1937 World Snooker Championship

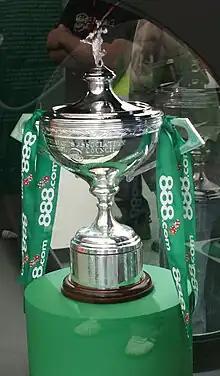
World Snooker Championship trophy

The World Snooker Championship is a professional tournament and the official world championship of the game of snooker. The sport was developed in the late 19th century by British Army soldiers stationed in India. Professional English billiards player and billiard hall manager Joe Davis noticed the increasing popularity of snooker compared to billiards in the 1920s, and with Birmingham-based billiards equipment manager Bill Camkin, persuaded the Billiards Association and Control Council (BACC) to recognise an official professional snooker championship in the 1926–27 season. In 1927, the final of the first professional snooker championship was held at Camkin's Hall; Davis won the tournament by beating Tom Dennis in the final. The annual competition was not titled the World Championship until the 1935 tournament, but the 1927 tournament is now referred to as the first World Snooker Championship. Davis had also won the title every year from 1928 to 1936.